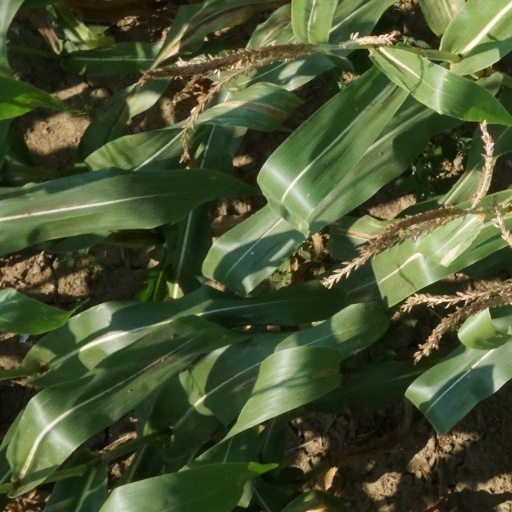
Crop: maize; corn